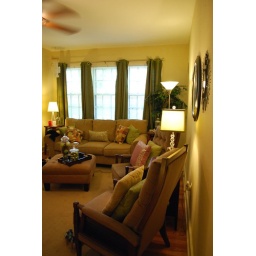
My living room standing in front of the front door